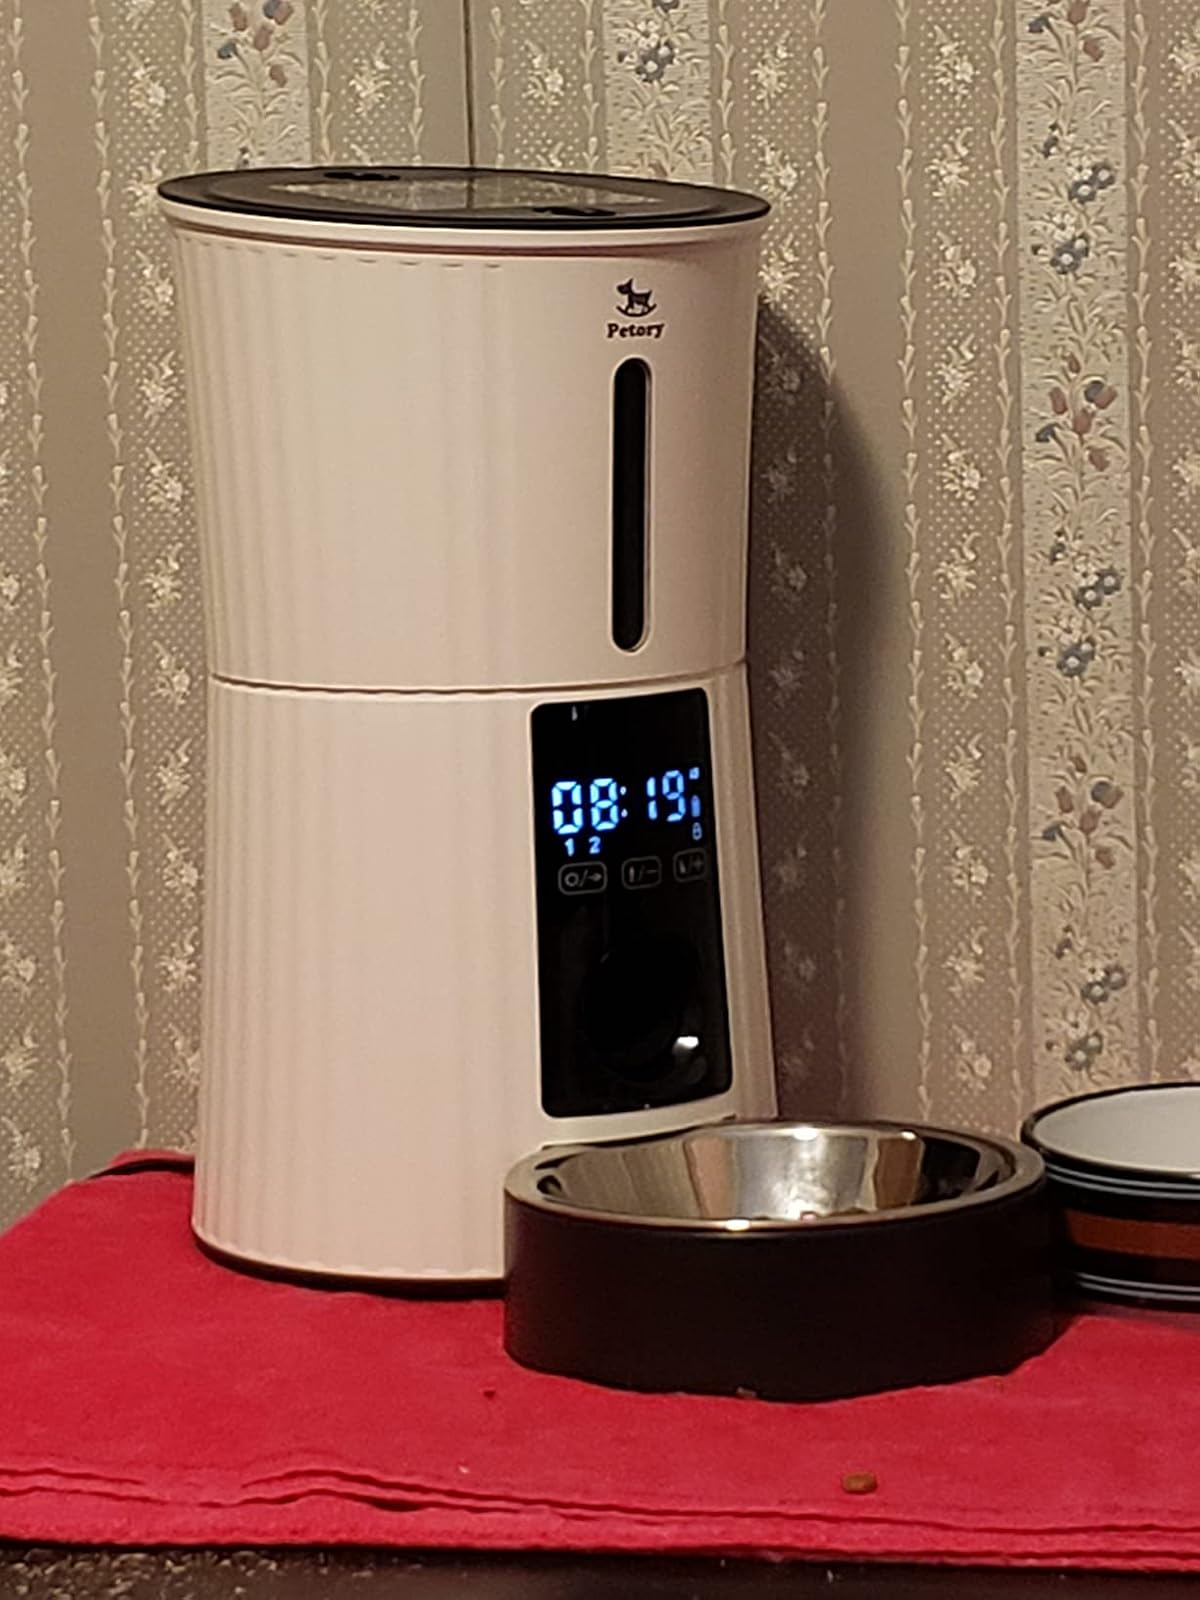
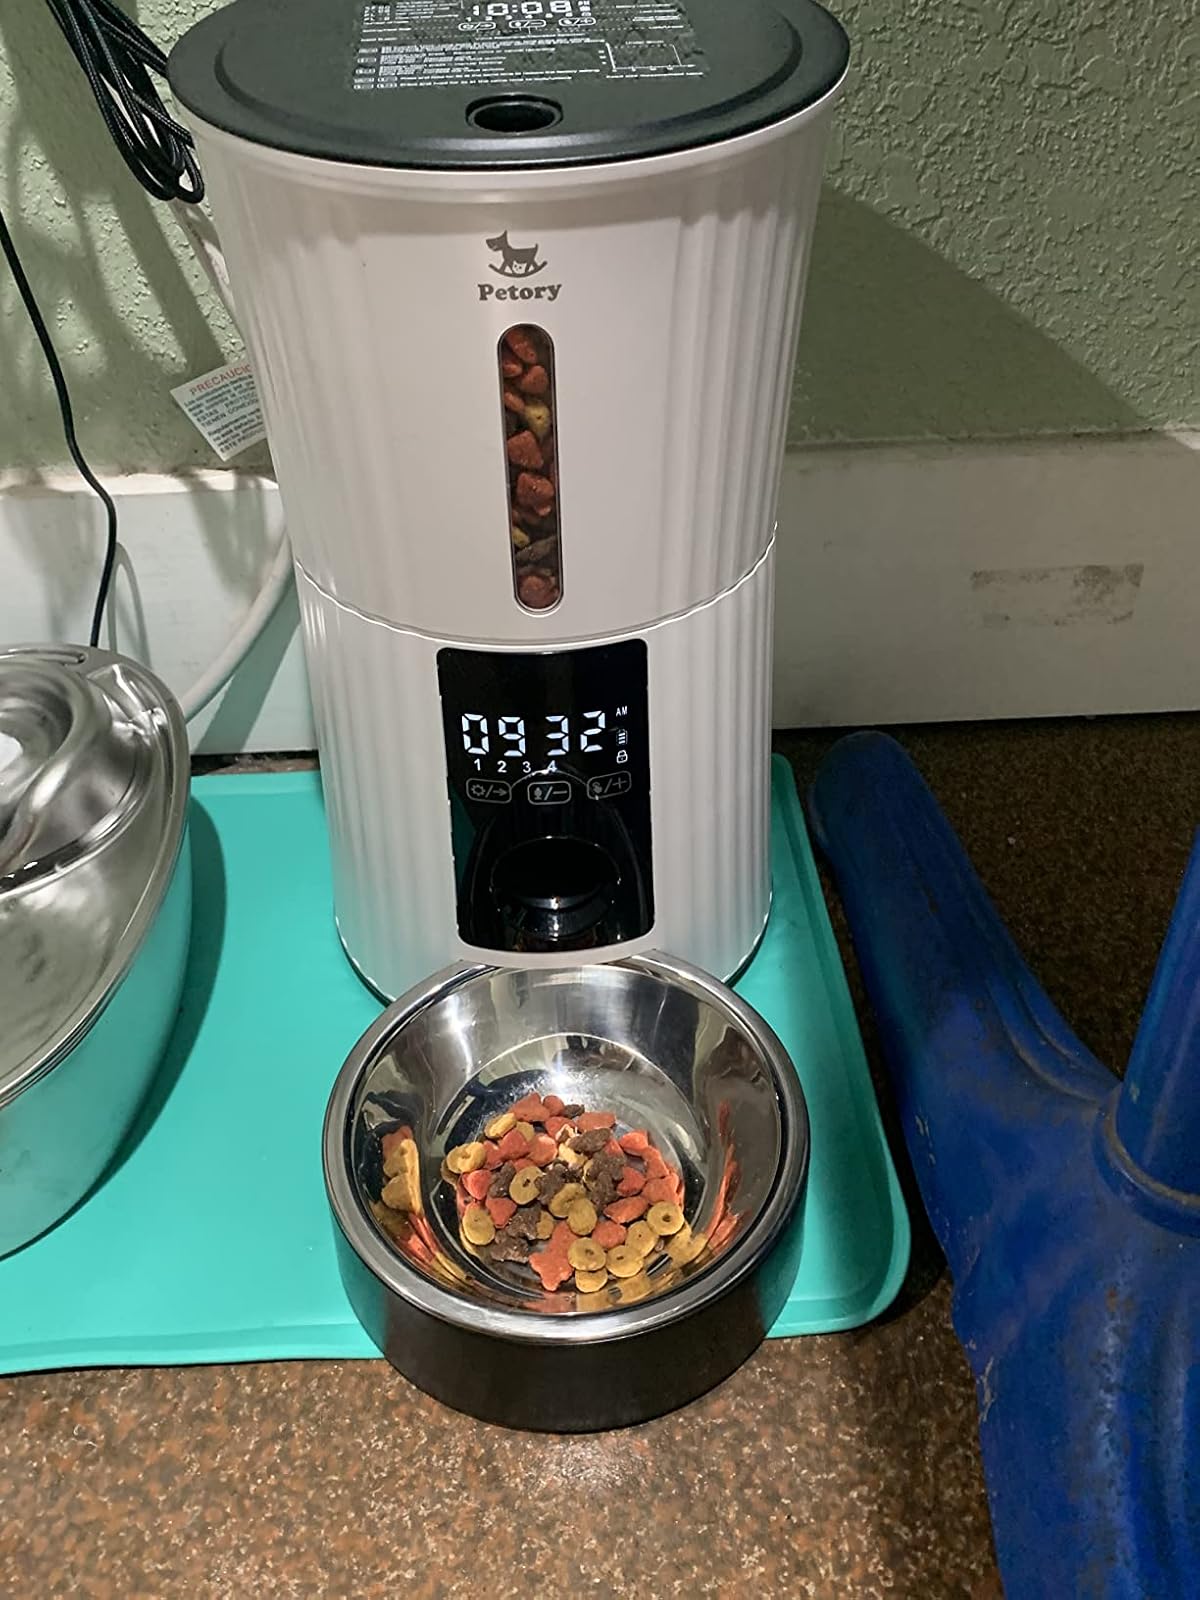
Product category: items_feeder
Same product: yes